Liverpool

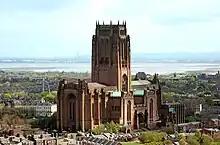
Liverpool Cathedral, the largest cathedral in the UK

The city is also home to the oldest Chinese community in Europe; the first residents of the city's Chinatown arrived as seamen in the 19th century. The traditional Chinese gateway erected in Liverpool's Chinatown is the largest such gateway outside China. Liverpool also has a long-standing Filipino community. Lita Roza, a singer from Liverpool who was the first woman to achieve a UK number one hit, had Filipino ancestry.